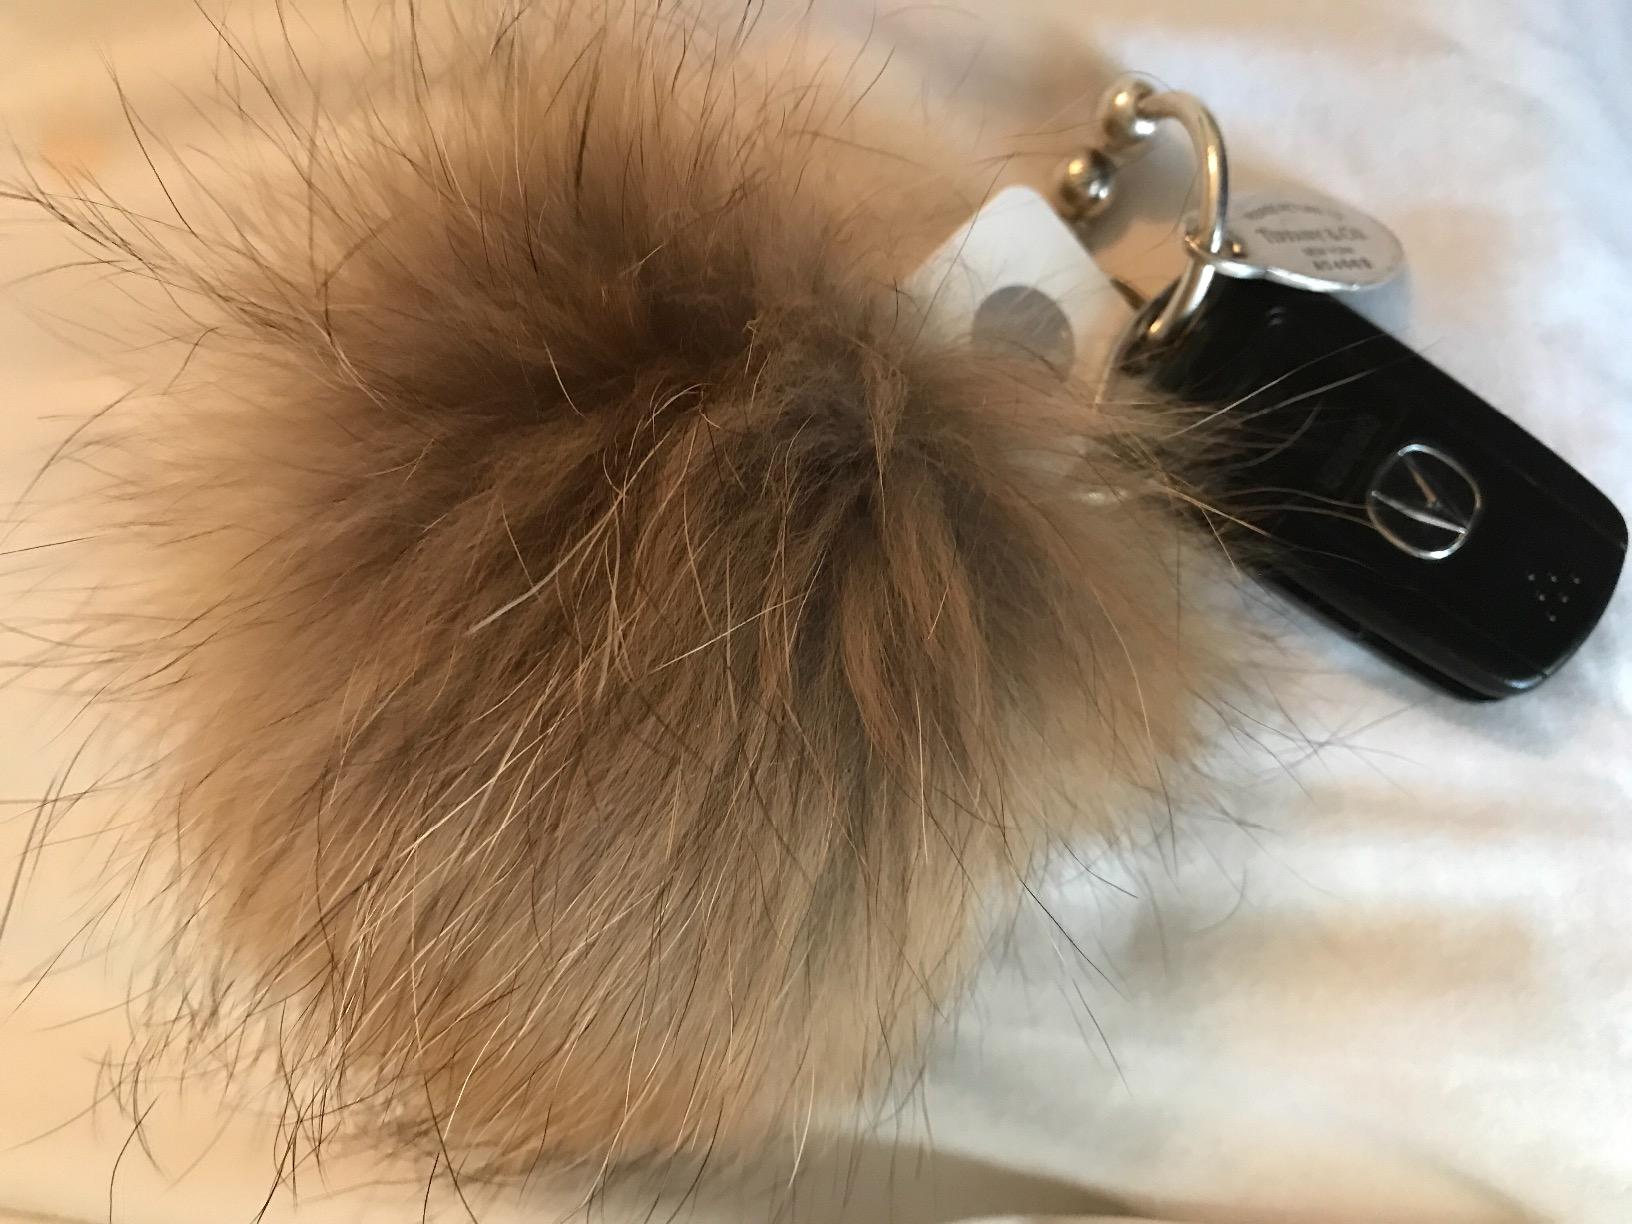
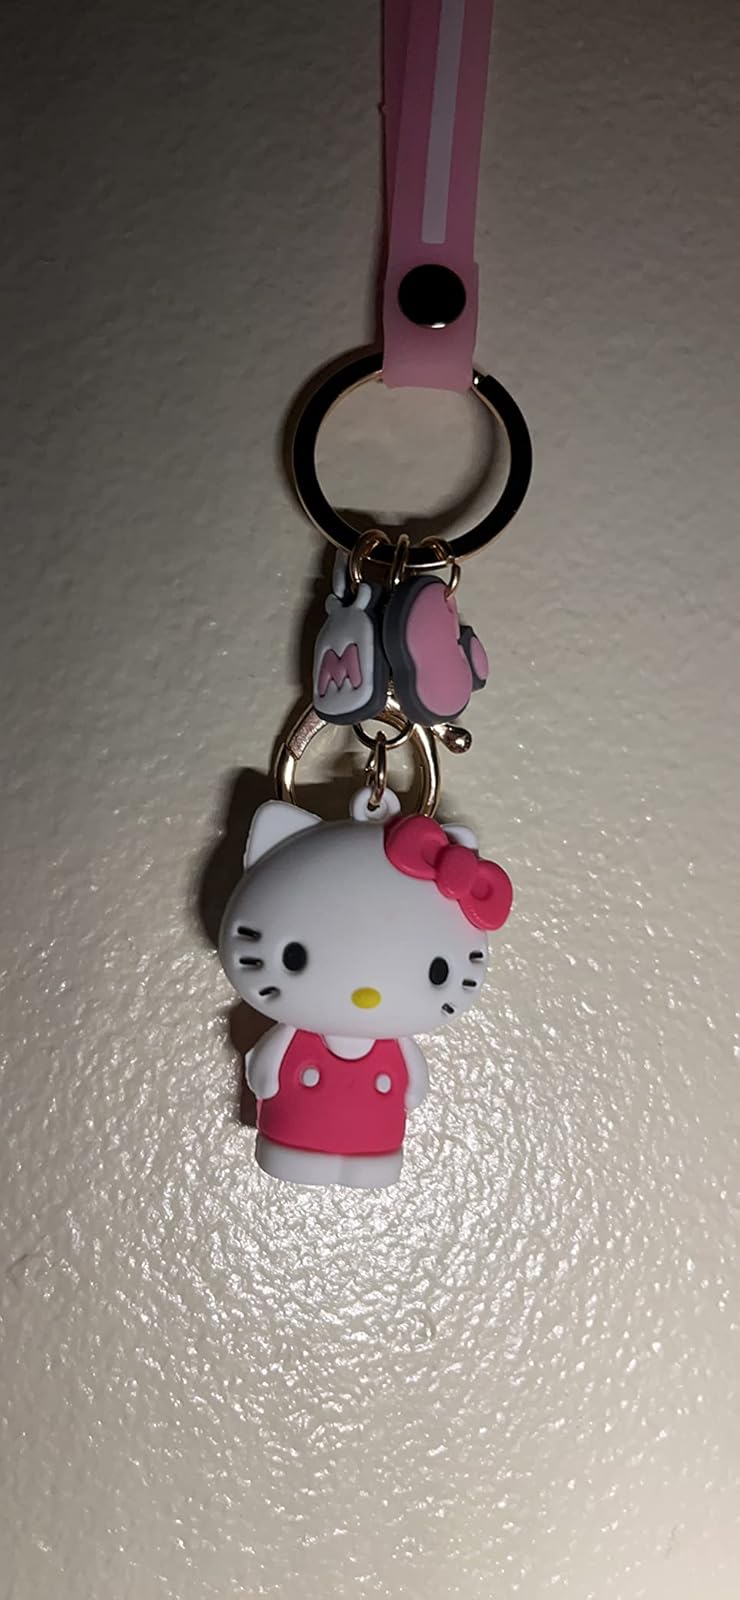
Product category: accessories_keychain
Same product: no